Khachatur Abovian

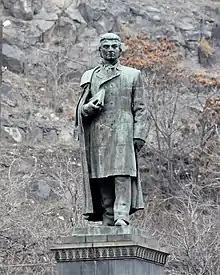
Abovian's 1950 in Yerevan

Impressed with Abovian's thirst for knowledge, Parrot arranged for a Russian state scholarship for Abovian to study at the Imperial University of Dorpat in 1830. He entered the university directly without additional preparation and studied in the Faculty of Philosophy of the Philological-Historical Department from 3 September 1830 to 18 January 1836. The years in Dorpat (present-day Tartu, Estonia) were very fruitful for Abovian who studied social and natural sciences, European literature and philosophy, and mastered German, Russian, French and Latin. At this time Abovian fell under the influence of German Romanticism. In addition, Abovian established numerous contacts with European intellectuals of the time. At the university he became friends with the sons of Nikolay Karamzin who studied with him. In 1834 Abovian visited his cousin Maria (daughter of Sahak Aghamalian) in Saint Petersburg, who then married to the Georgian prince Alexander. Prior to graduation, Abovian learned that his mother Takuhi had died.